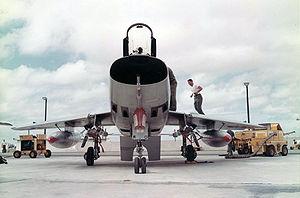
Le North American F-100 Super Sabre fait partie de la première génération de chasseurs supersoniques américains connue sous le nom de Century Series Fighters, au même titre que son équivalent soviétique le Mikoyan-Gourevitch MiG-19 Farmer. Cet avion était surnommé Hun par ses pilotes qui l'appréciaient beaucoup. Construit à plus de 2 000 exemplaires, le F-100 connut une longue carrière et fut utilisé jusqu'en 1982 par la Turquie.